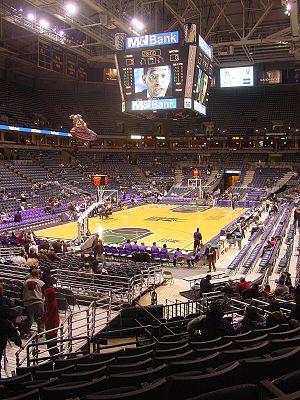
Le BMO Harris Bradley Center est une salle omnisports située près de la U.S. Cellular Arena dans le centre de Milwaukee, au Wisconsin.
Les playoffs NBA 2013 sont les séries éliminatoires de la saison NBA 2012-2013. Ils ont débuté le samedi 20 avril 2013 par le premier tour qui s'est achevé le 5 mai 2013, les demi-finales de conférence ont eu lieu du 6 mai 2013 au 18 mai 2013, les finales de conférence ont débuté le 19 mai 2013 à San Antonio pour la Conférence Ouest et le 22 mai 2013 à Miami pour la Conférence Est et se sont achevées le 3 juin 2013. Les finales commencent le 6 juin 2013.
Les playoffs NBA 2018 sont les séries éliminatoires de la saison NBA 2017-2018. Ils débutent le samedi 14 avril 2018.